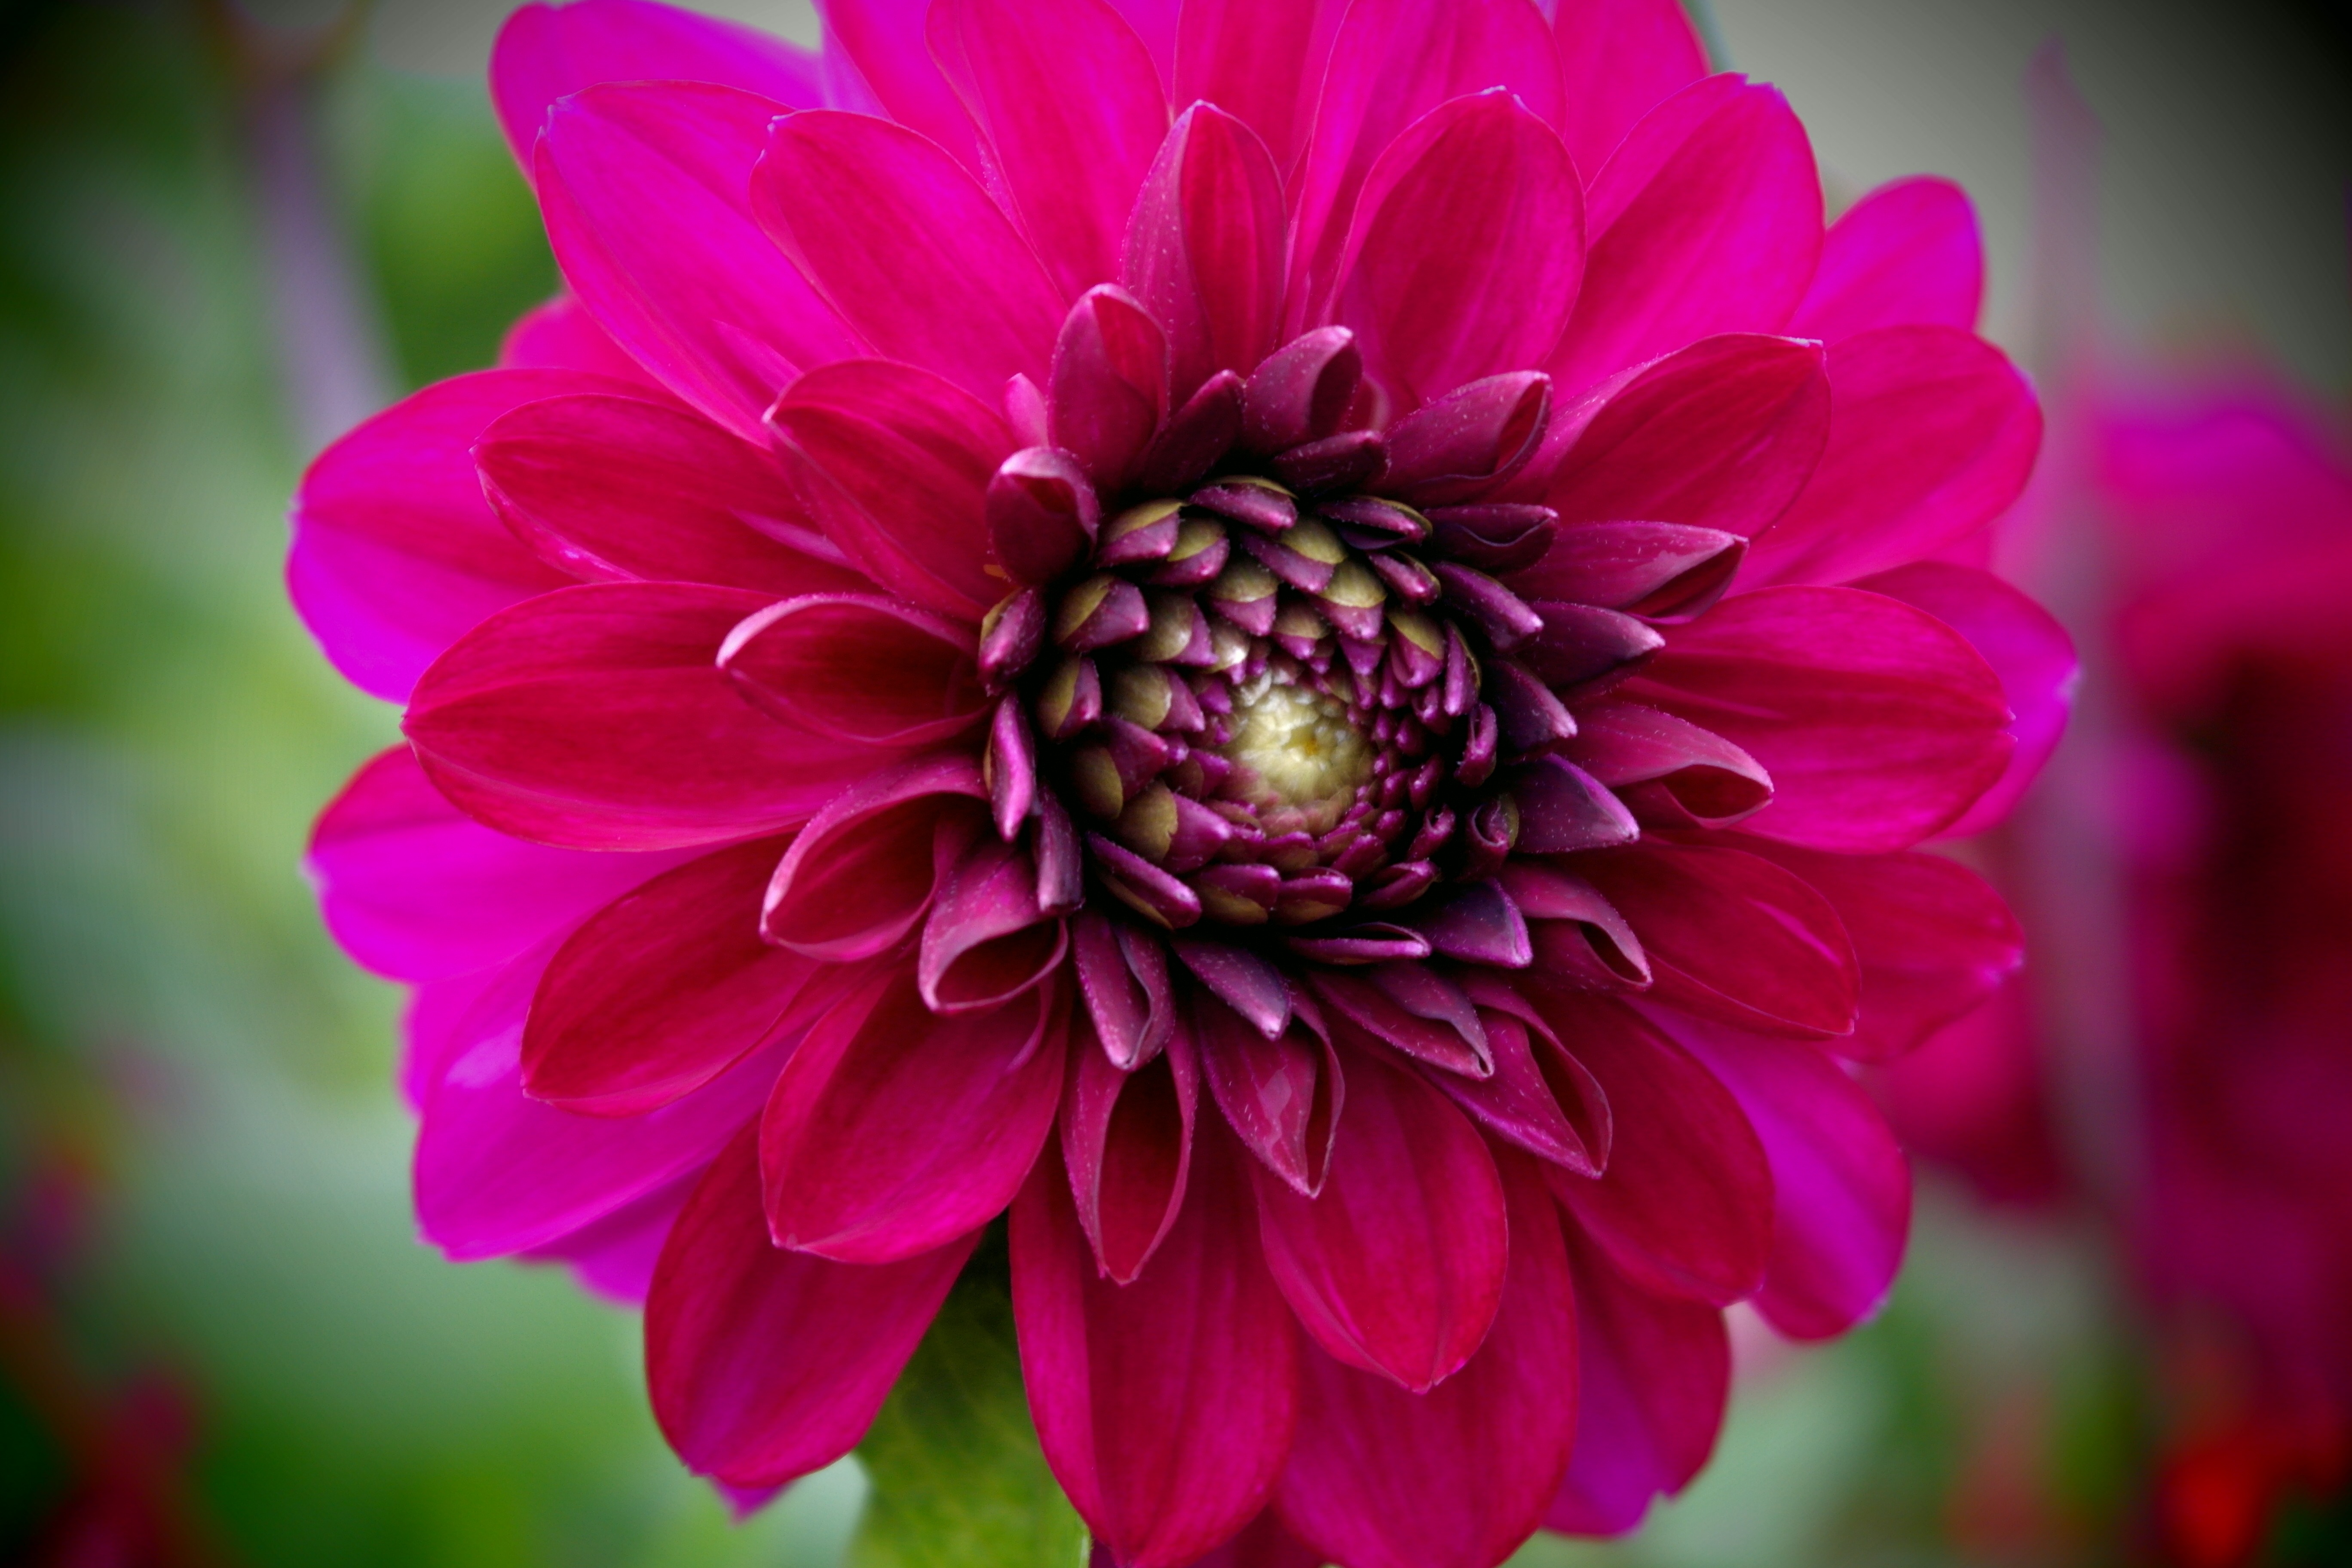
plant, flower, purple, petal, summer, pink, flora, close up, dahlia, change, macro photography, flowering plant, daisy family, annual plant, plant stem, land plant, trivia